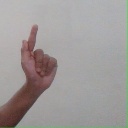
अक्षर: ळ